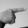
ASL letter: G